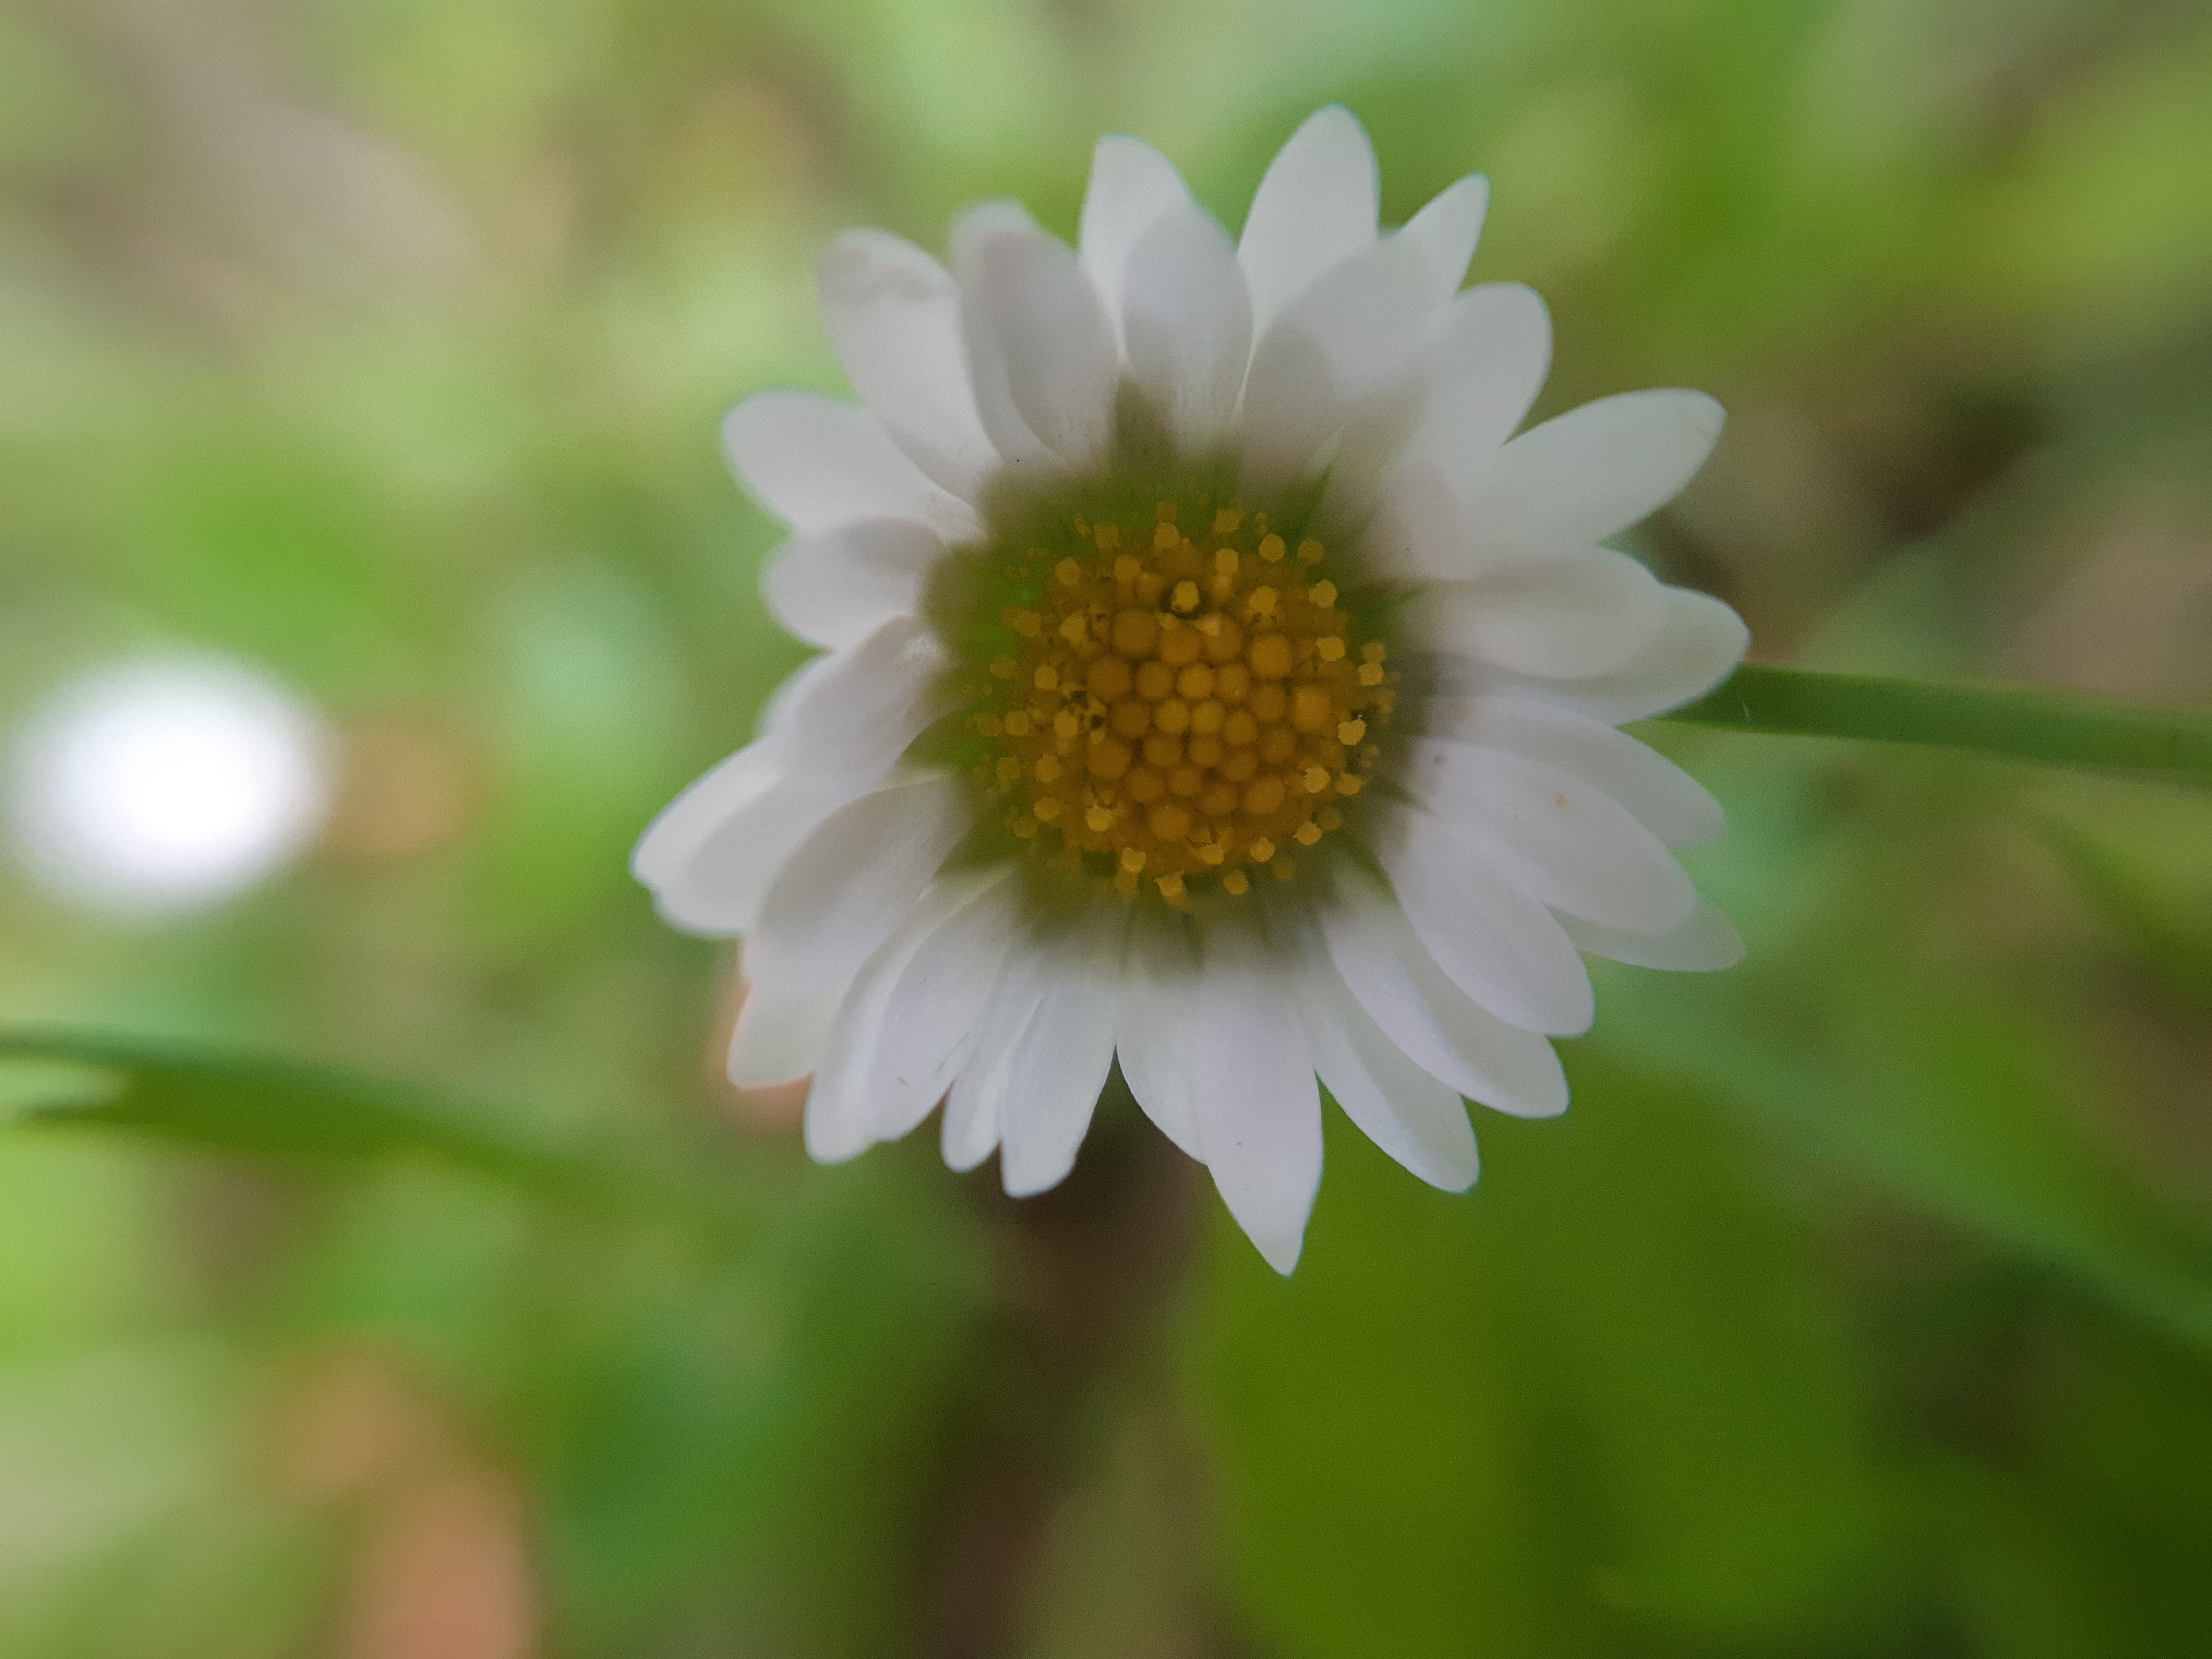
daisy, flower, closeup, summer, chamaemelum nobile, flora, oxeye daisy, tanacetum parthenium, daisy family, close up, wildflower, petal, macro photography, plant, spring, marguerite daisy, tanacetum balsamita, aster